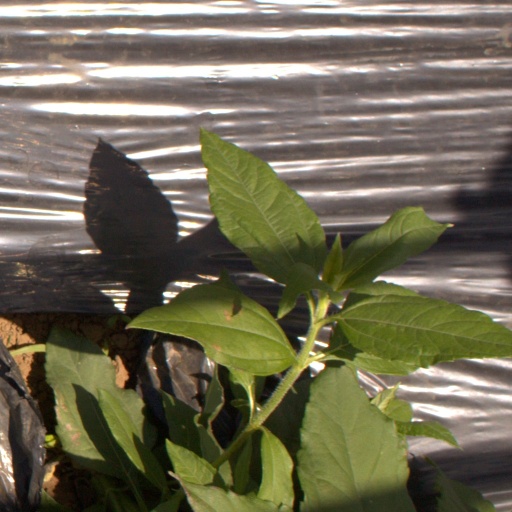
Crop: Jerusalem artichoke